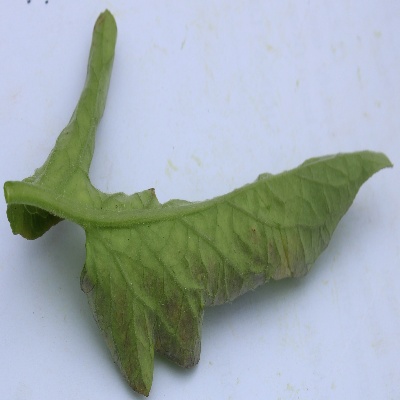
Crop: Tomato
Condition: leaf curl